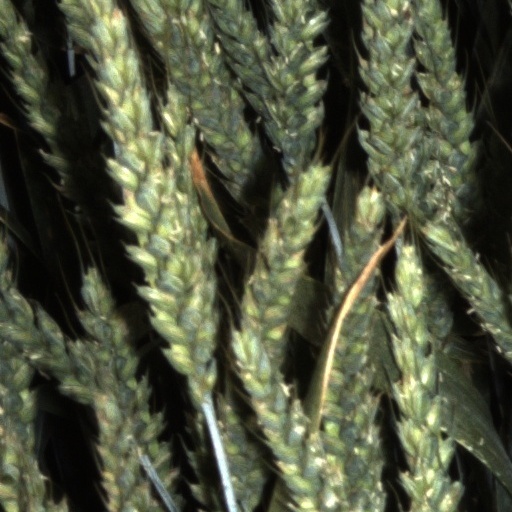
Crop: wheat